Waring & Gillow

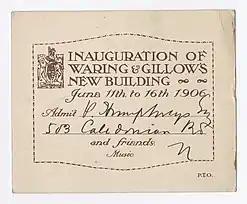
Ticket from the inauguration event of Waring & Gillow's new building in Oxford Street (1906)

Waring's of Liverpool was founded by John Waring, who arrived in the city from Belfast in 1835 and established a wholesale cabinet making business. He was succeeded by his son Samuel James Waring who rapidly expanded the business during the 1880s, furnishing hotels and public buildings throughout Europe. In 1904, he founded the Waring-White Building Company which built the Liverpool Cotton Exchange Building, Selfridges department store and the Ritz Hotel. Samuel James's son and namesake Samuel James Waring (1860–1940) continued the family business and was elevated to the peerage as Baron Waring in 1922.